Vineyards of the Basque Country

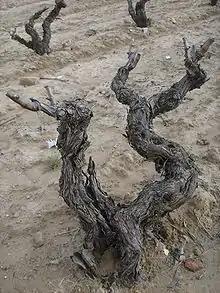
Typical vine stock in Elciego

Among the Basque wine-producing areas, only the Irouléguy appellation (AOC) is located within the French Basque Country. Other recognized appellations are situated in the Spanish Basque Country.